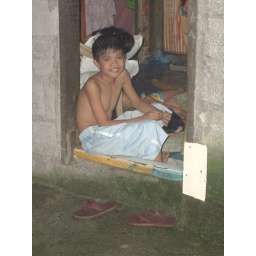
If you think you see a young boy sitting in this photo you would be correct.